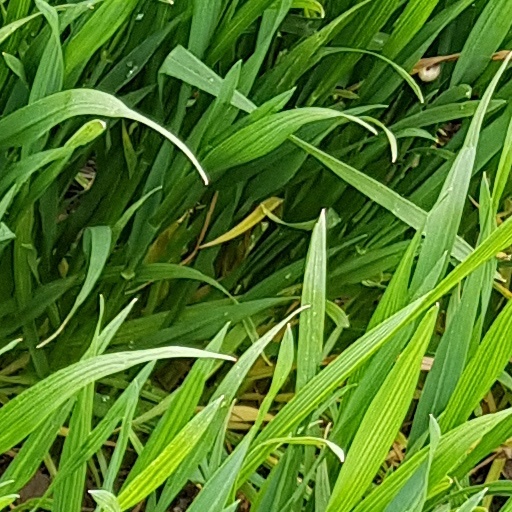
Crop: wheat